Battle of Chumonchin Chan

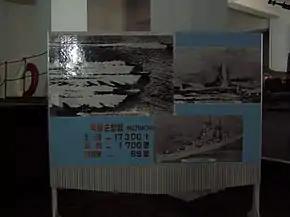
North Korean propaganda mistaking a United Nations forces ship for which was never deployed to the Korean War. It also claims the heavy cruiser was sunk by North Korean torpedo boats during the battle.

The Battle of Chumonchin Chan or the action of 2 July 1950 was fought between surface combatants during the main phase of the Korean War. It began after an Allied flotilla encountered a Korean People's Navy supply fleet.